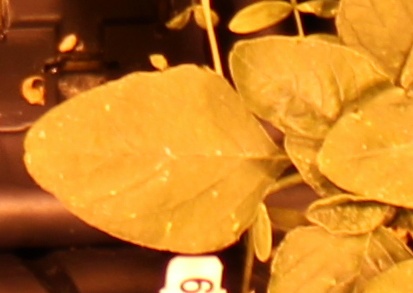
Label: Redroot Pigweed